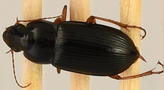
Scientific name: Harpalus pensylvanicus
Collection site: North Sterling NEON (STER), plot STER_029